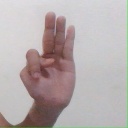
अक्षर: भ